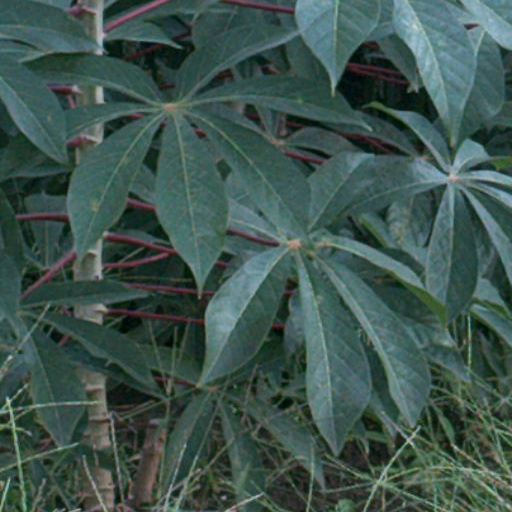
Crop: cassava